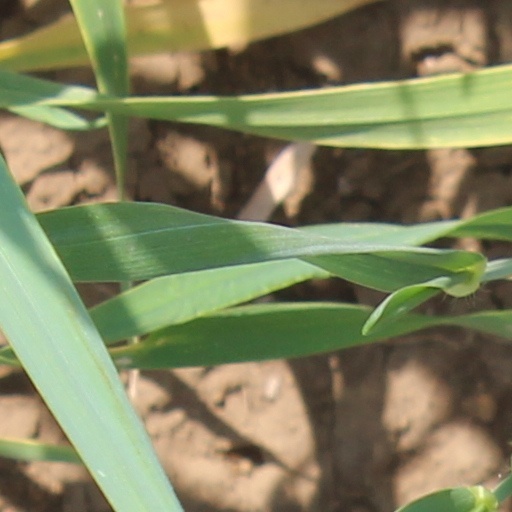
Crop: wheat